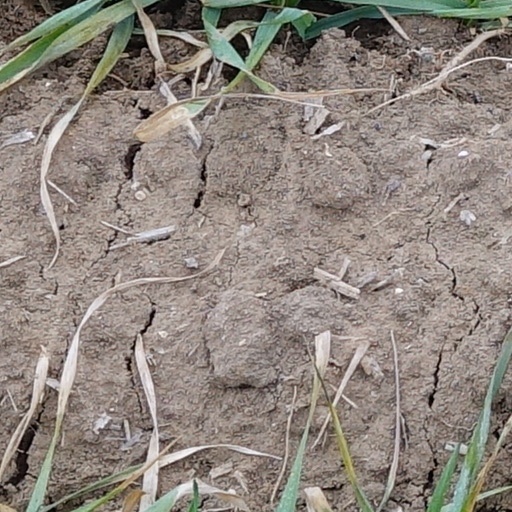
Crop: wheat